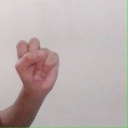
अक्षर: स